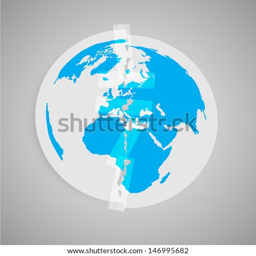
vector illustration about the pollution